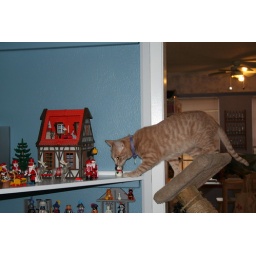
The cats figured out how to tip over their cat tree to get to the Santa Village!(Photo by Mel.)